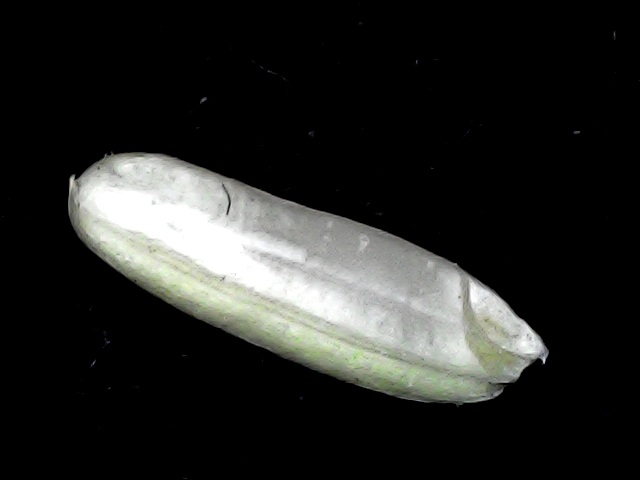
Rice variety: BD57